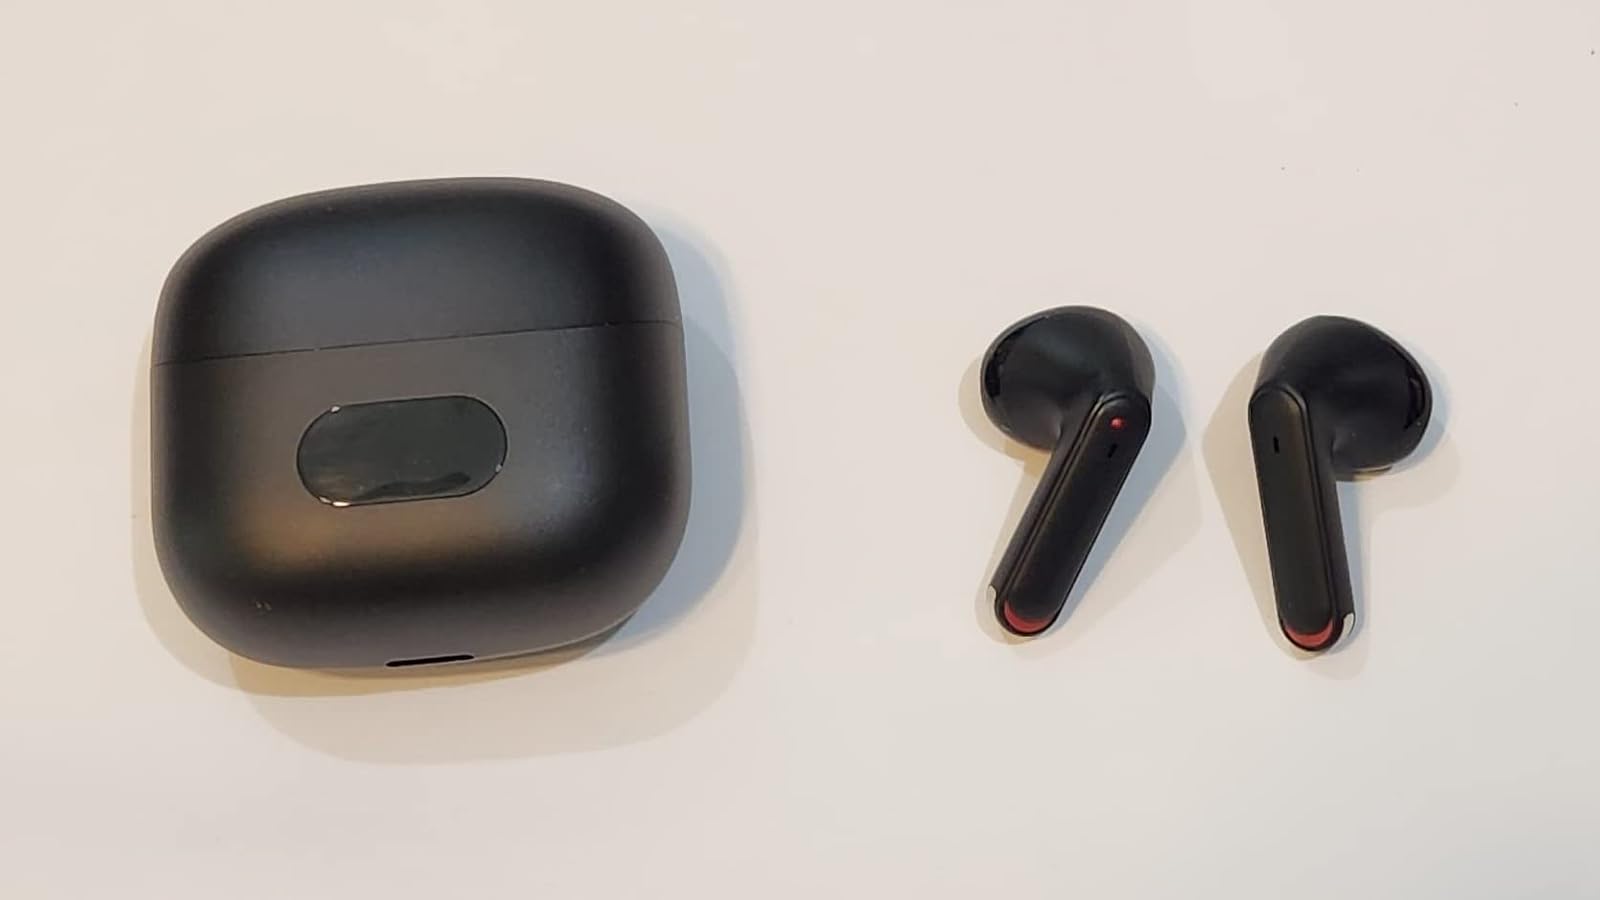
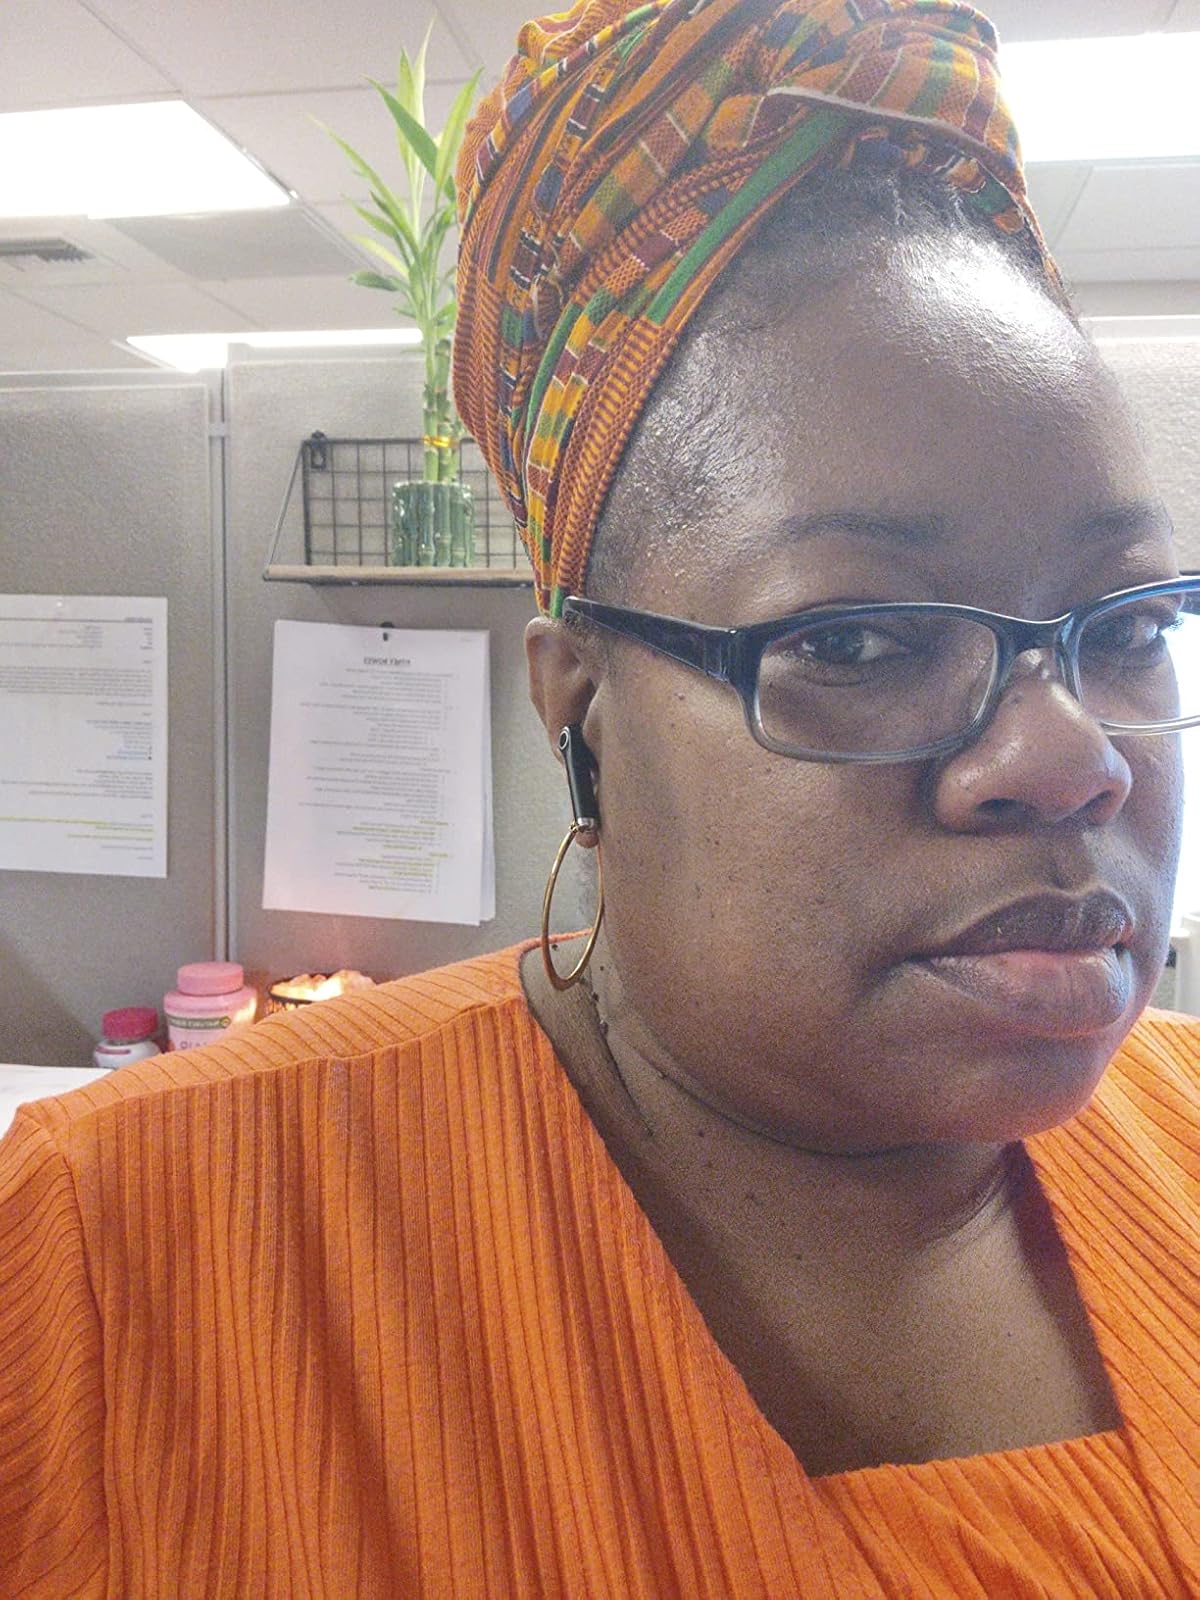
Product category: earbuds
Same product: no